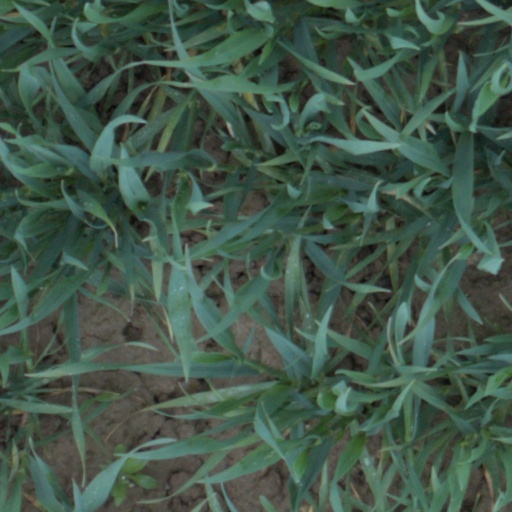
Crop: wheat